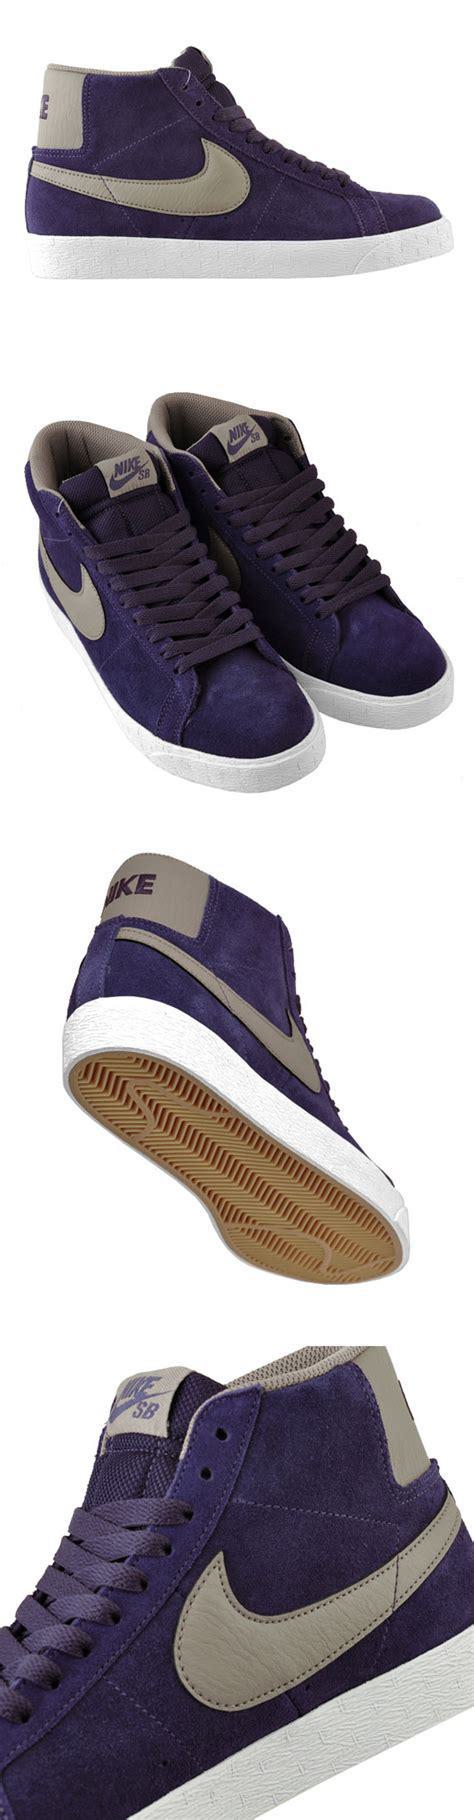
Brand: Nike
Model: Blazer SB